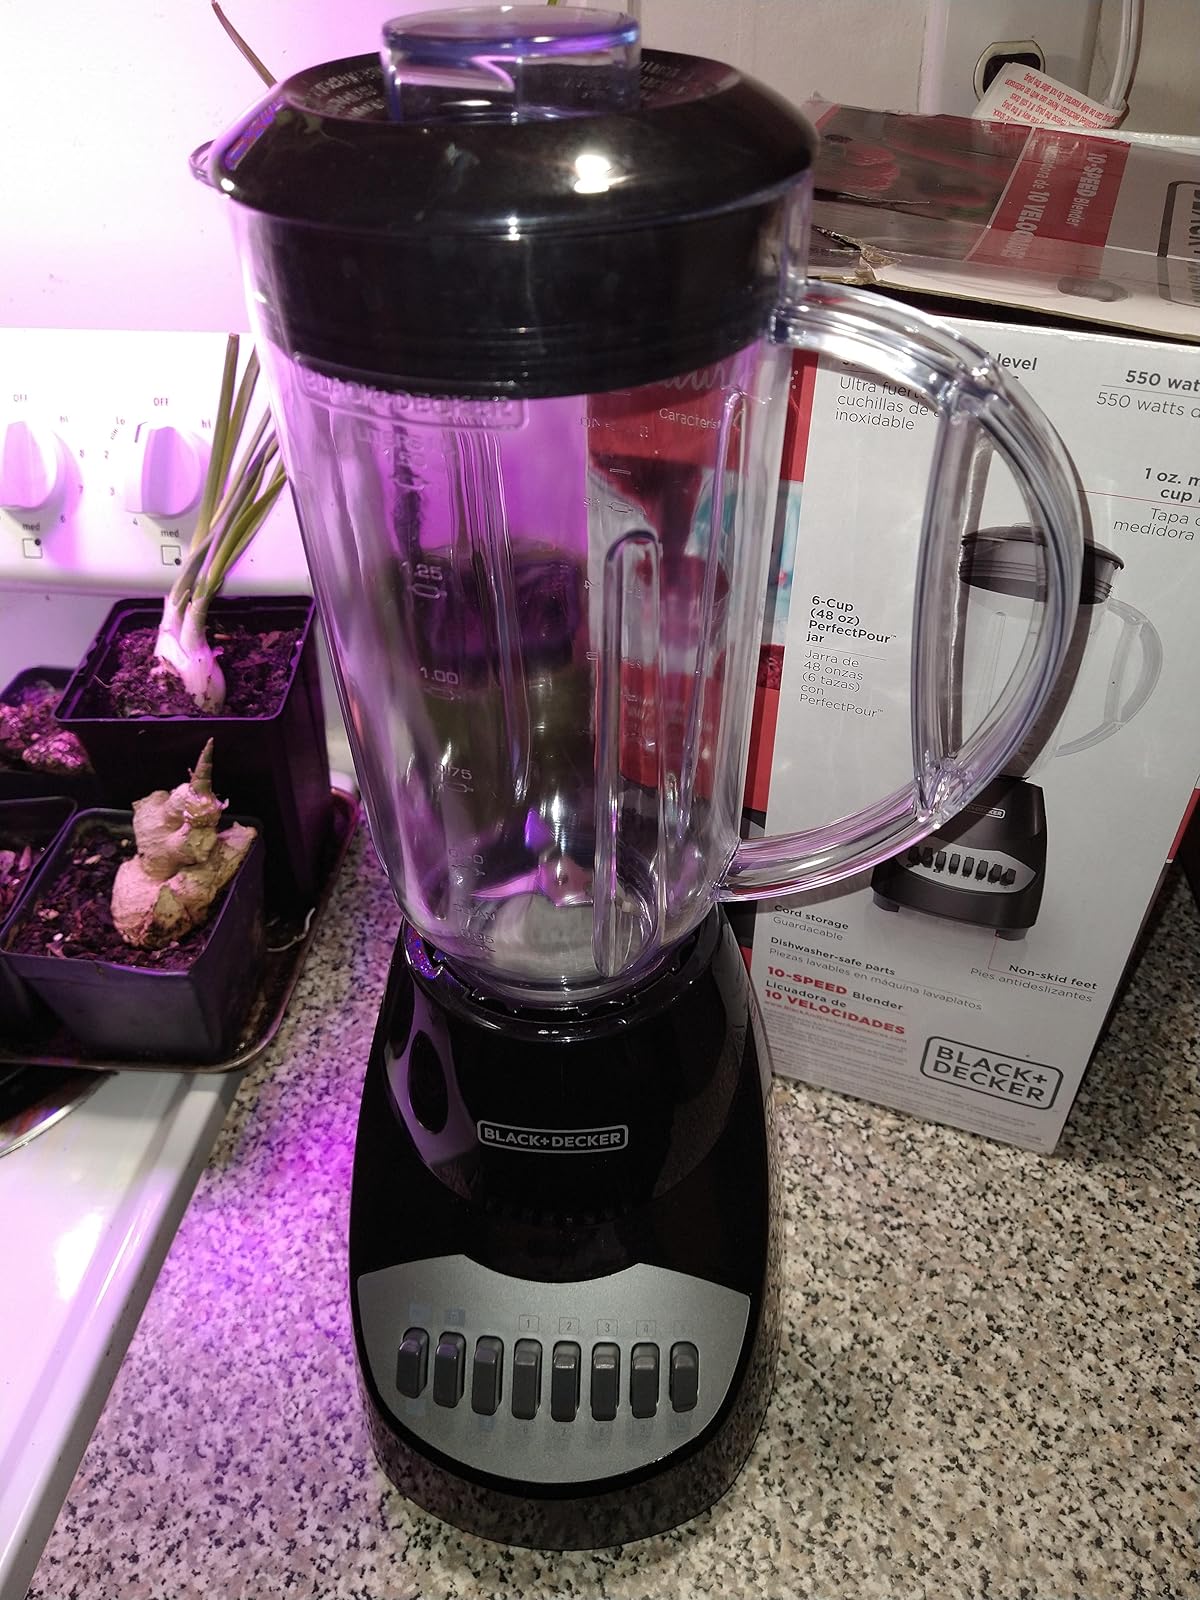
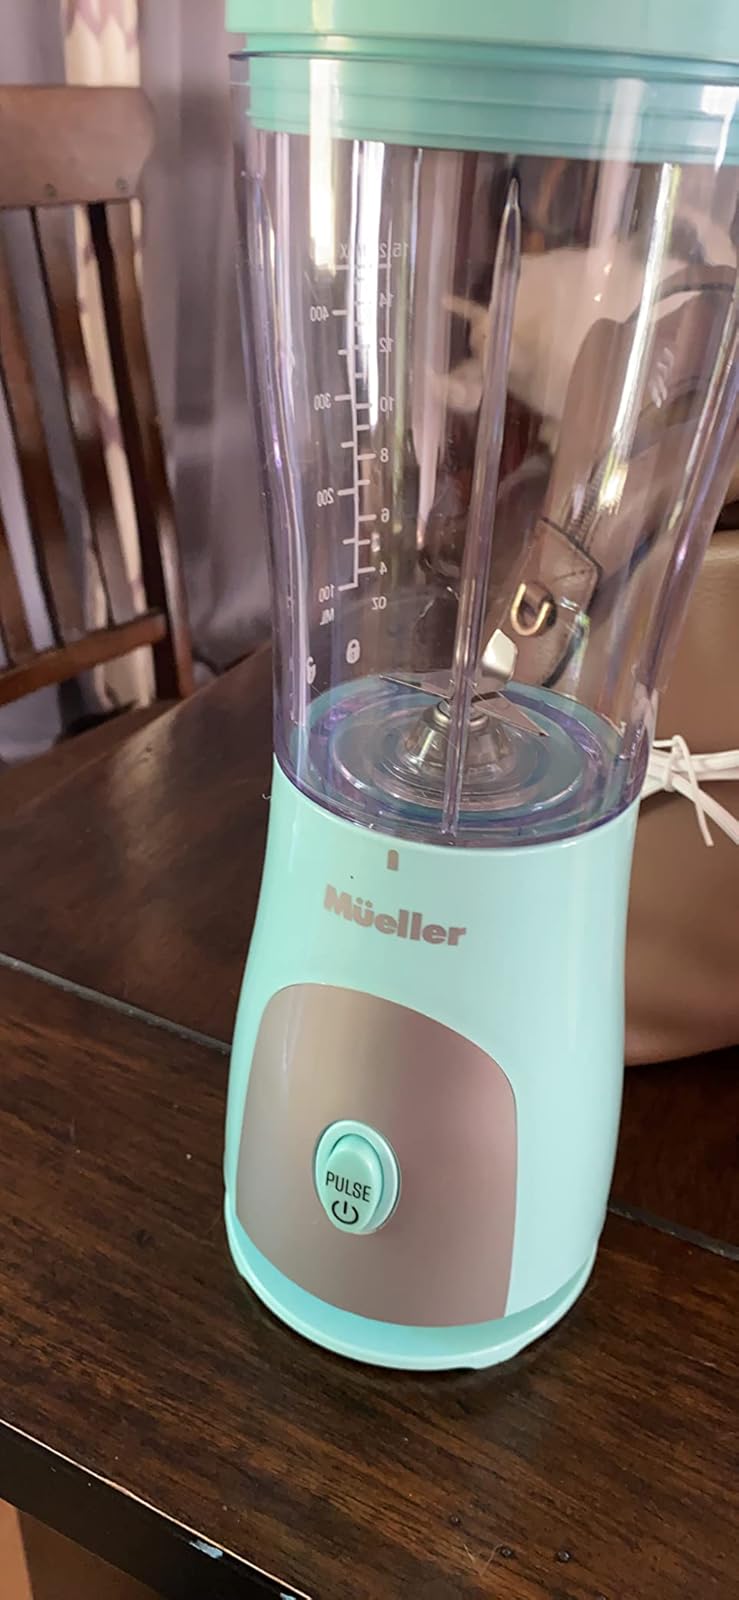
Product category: items_blender
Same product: no